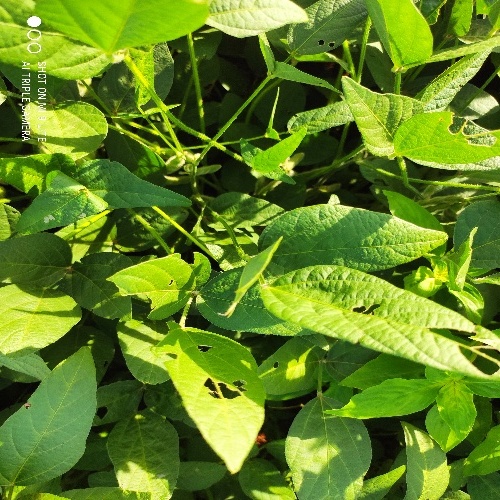
Label: Caterpillar